Charles, Duke of Courland

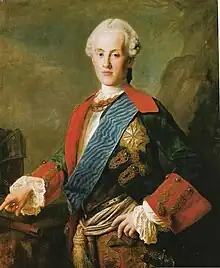
Portrait by Pietro Rotari, 1755

Prince Karl Christian Joseph of Saxony, also anglicized as Charles of Saxony (13 July 1733 – 16 June 1796), was a German prince of the House of Wettin. He was Duke of Courland and Semigallia from 1758 to 1763. Born in Dresden, he was the fifth son of Augustus III, King of Poland and Elector of Saxony, and Maria Josepha of Austria. He is an ancestor of the Italian House of Savoy.